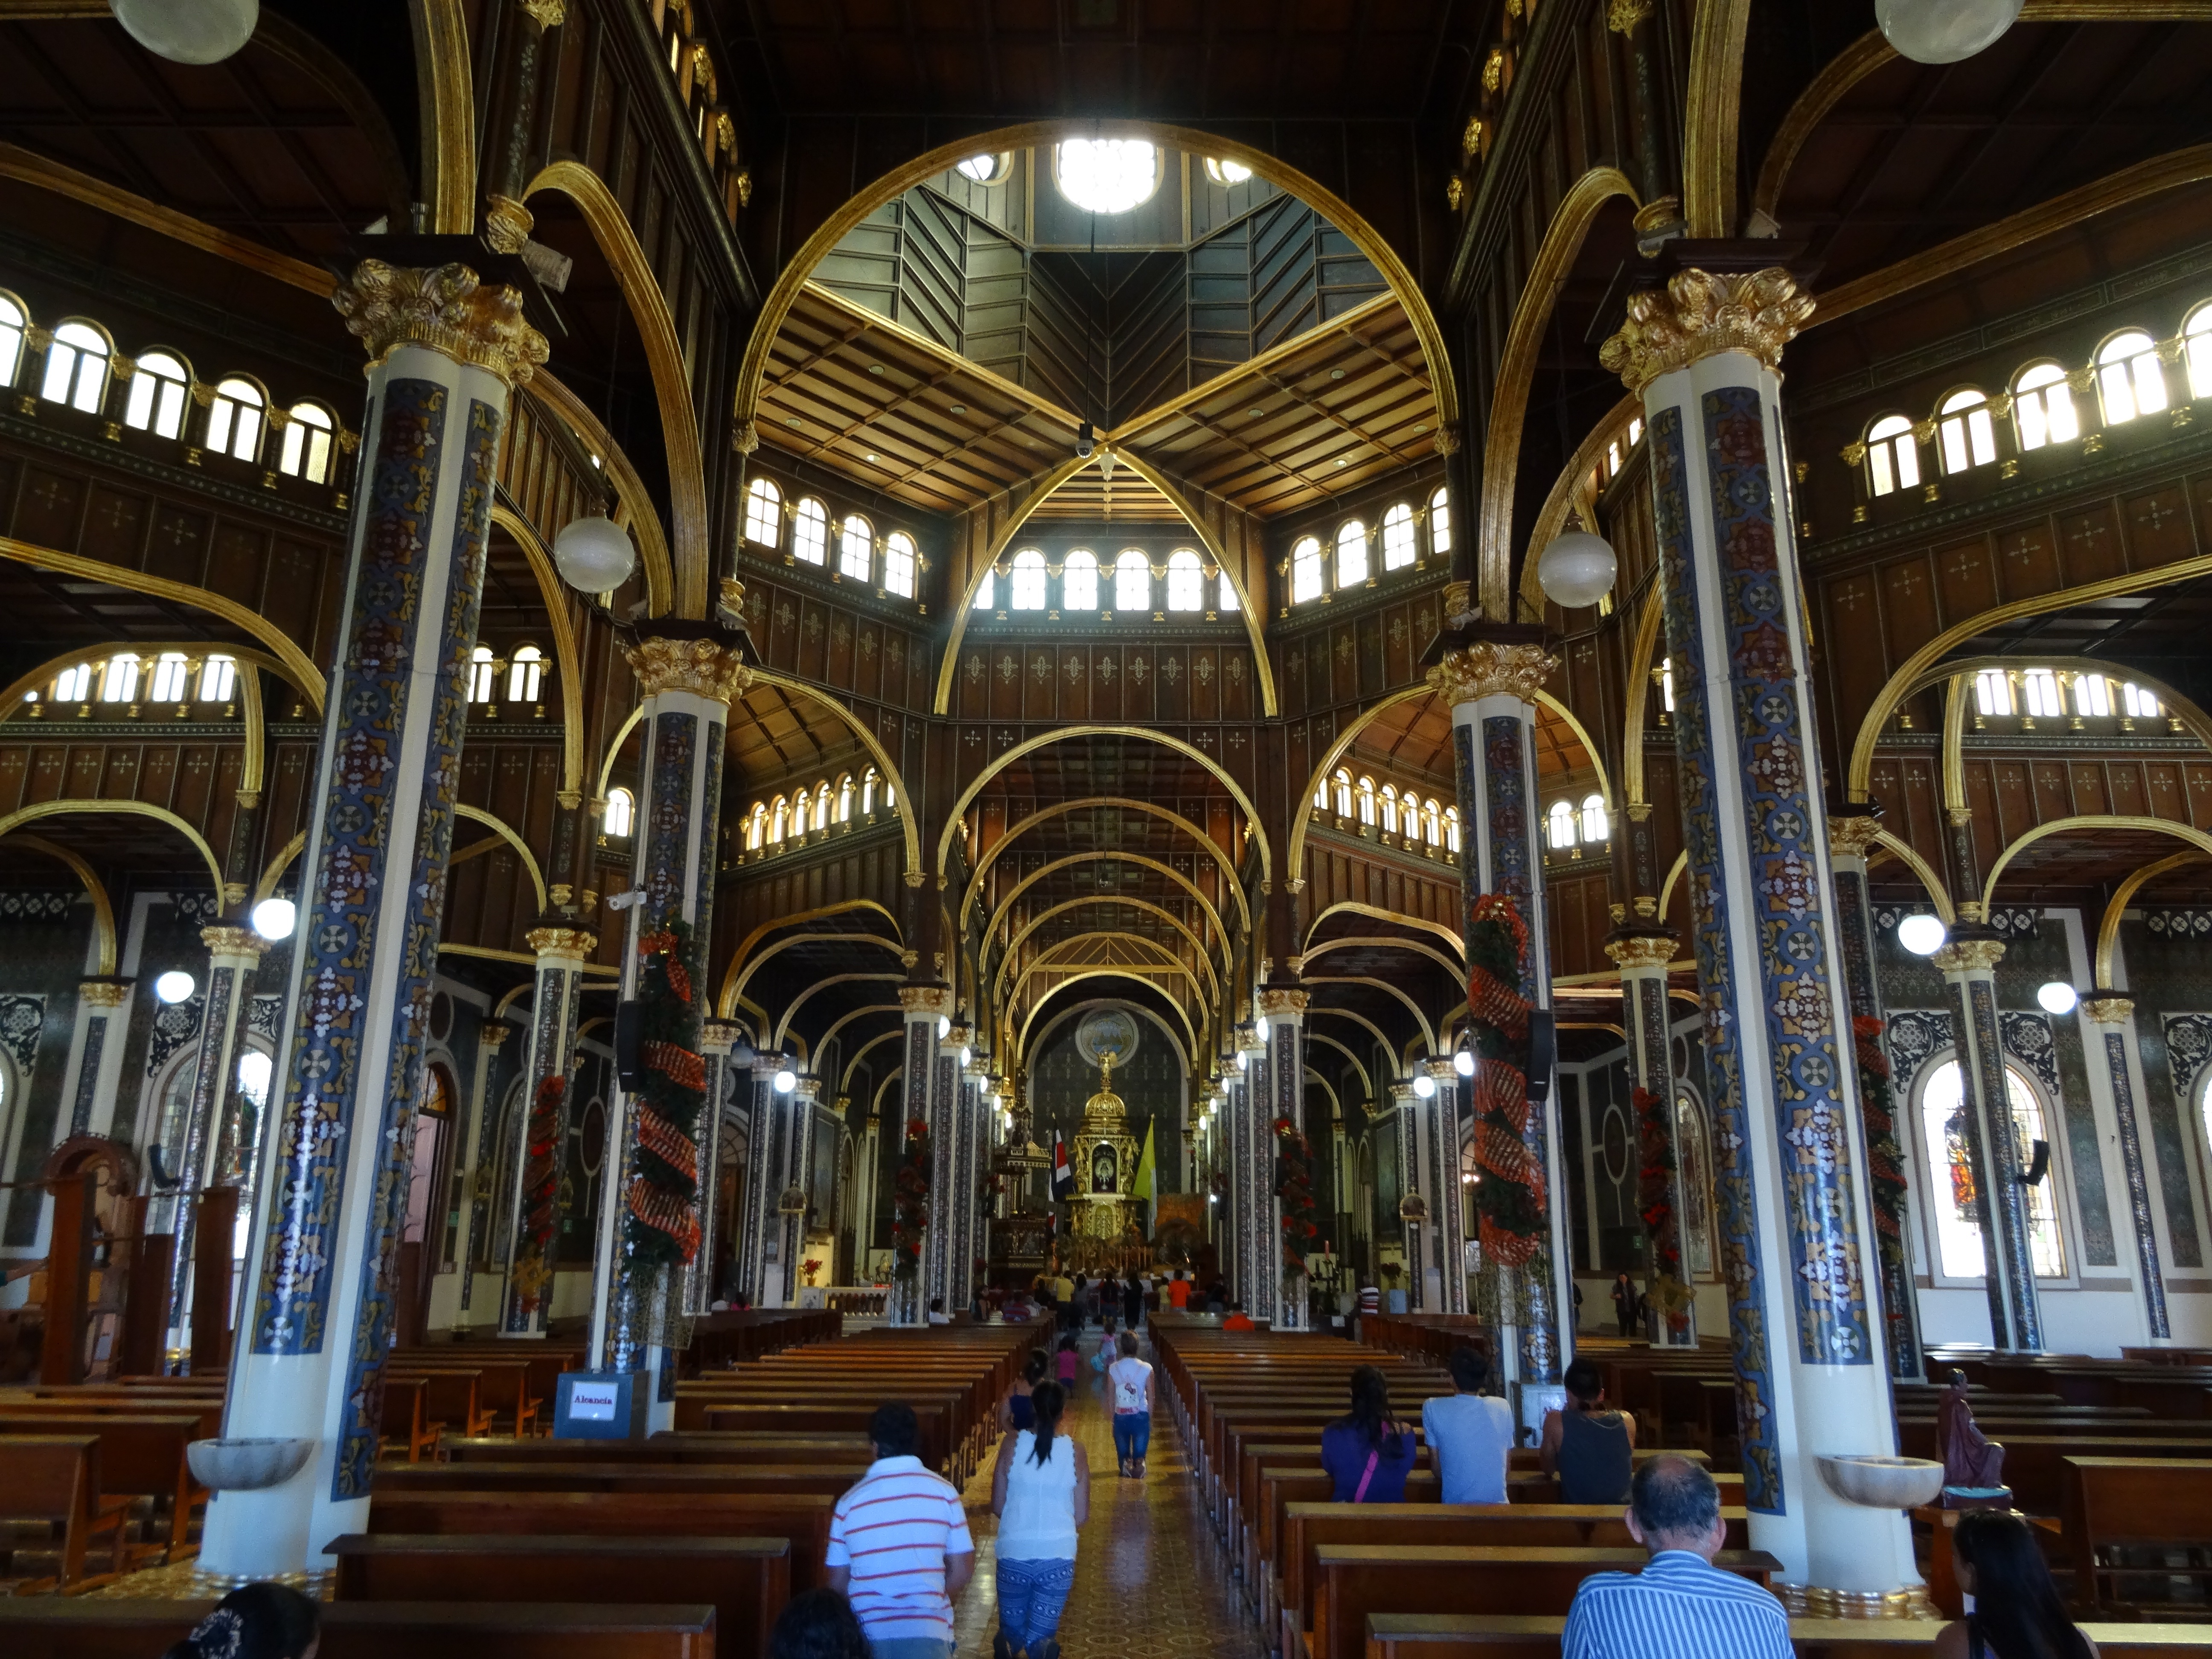
building, church, cathedral, place of worship, synagogue, arcade, basilica, costa rica, central america, cartago